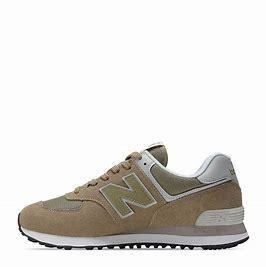
Brand: New
Model: Balance New Balance 574 Series